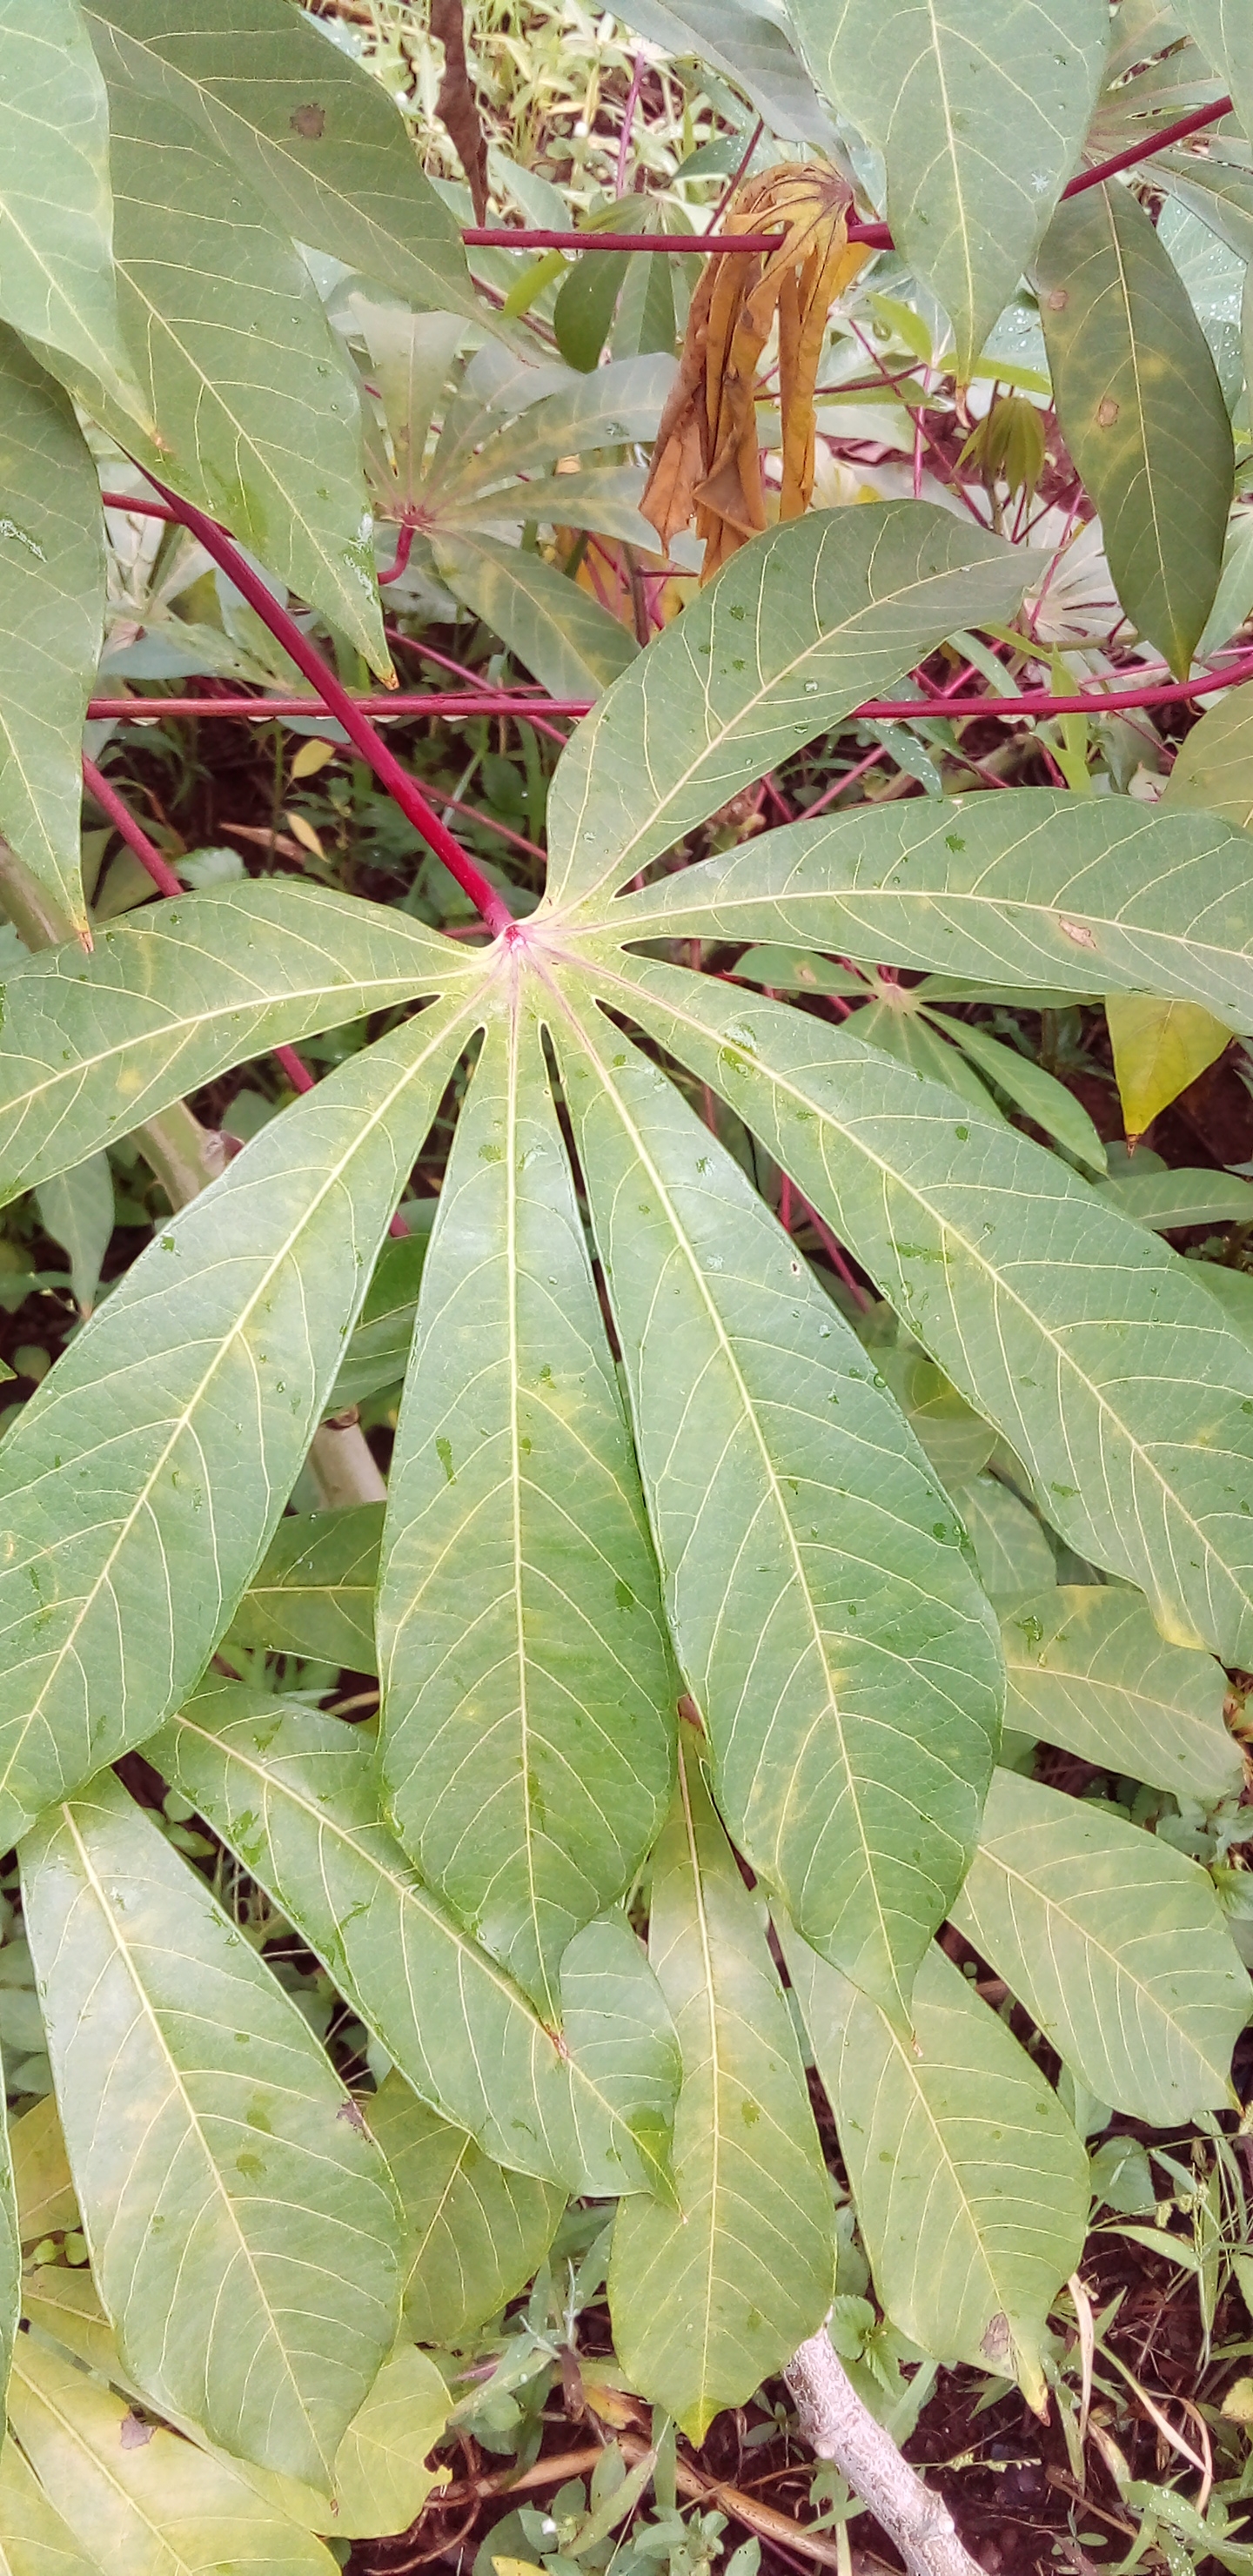
Label: cassava brown streak disease (cbsd)